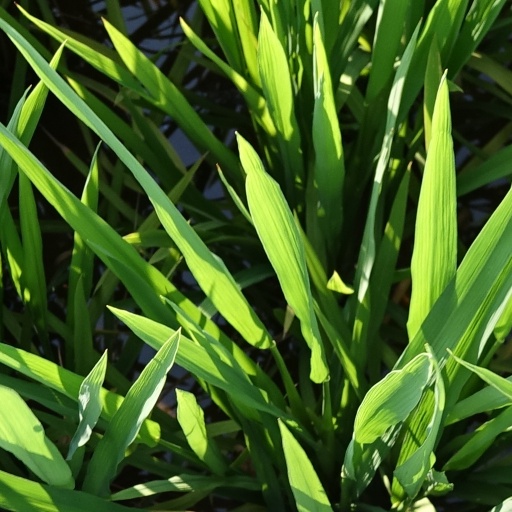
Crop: rice